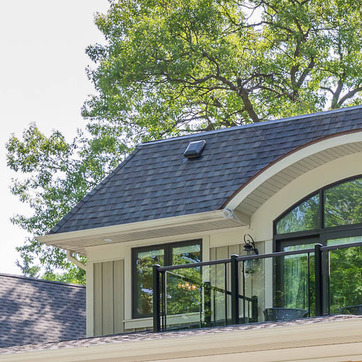
Material: other